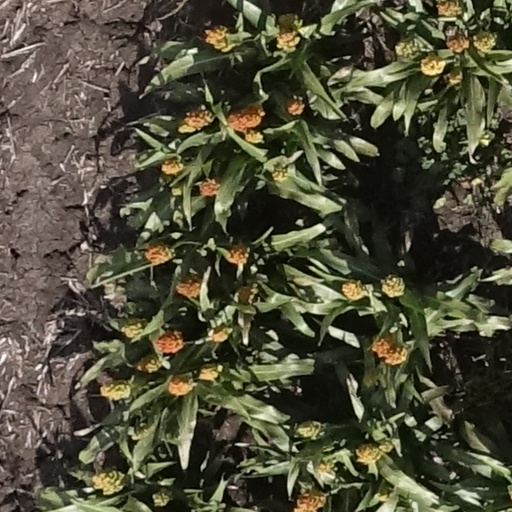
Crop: sorghum